Peninsular Spain

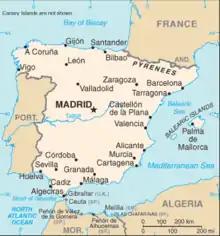
Map of peninsular Spain

Peninsular Spain is the part of the territory of Spain located within the Iberian Peninsula, thus excluding other parts of Spain: the Canary Islands, the Balearic Islands, Ceuta, Melilla, and several islets and crags off the coast of Morocco known collectively as "plazas de soberanía" (places of sovereignty). In Spain, it is mostly known simply as "la Península". It has land frontiers with France and Andorra to the north; Portugal to the west; and the British overseas territory of Gibraltar to the south.